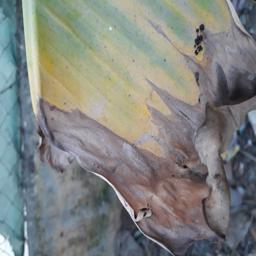
Label: POTASSIUM DEFICIENCY